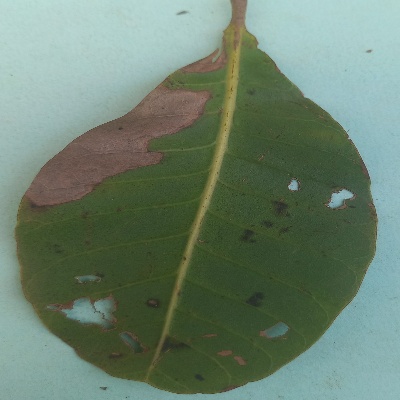
Crop: Cashew
Condition: anthracnose